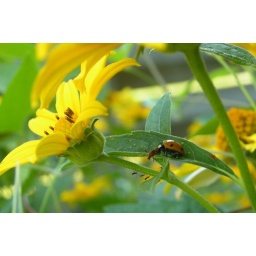
death in the flower bed